Pickens County Courthouse (Alabama)

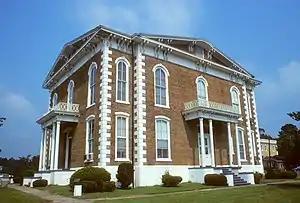

The Pickens County Courthouse in the county seat of Carrollton, Alabama is the courthouse for Pickens County, Alabama. Built-in 1877-1878 as the third courthouse in the city, it is noted for a ghostly image that can be seen in one of its garret windows. This is claimed to be the face of freedman Henry Wells from 1878.